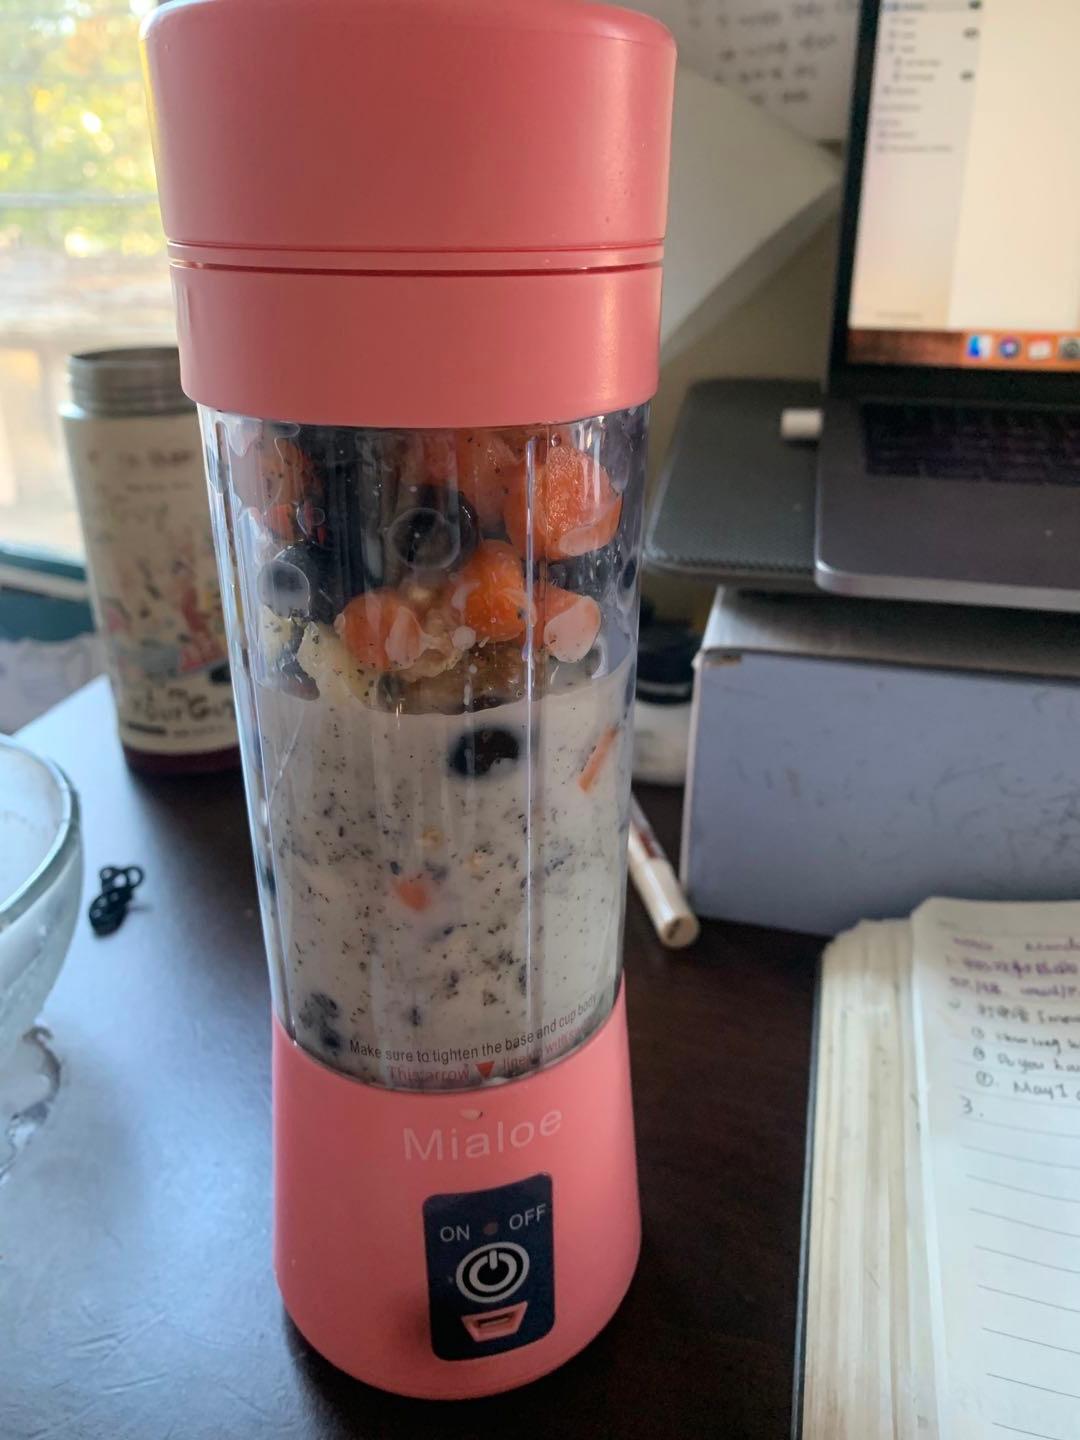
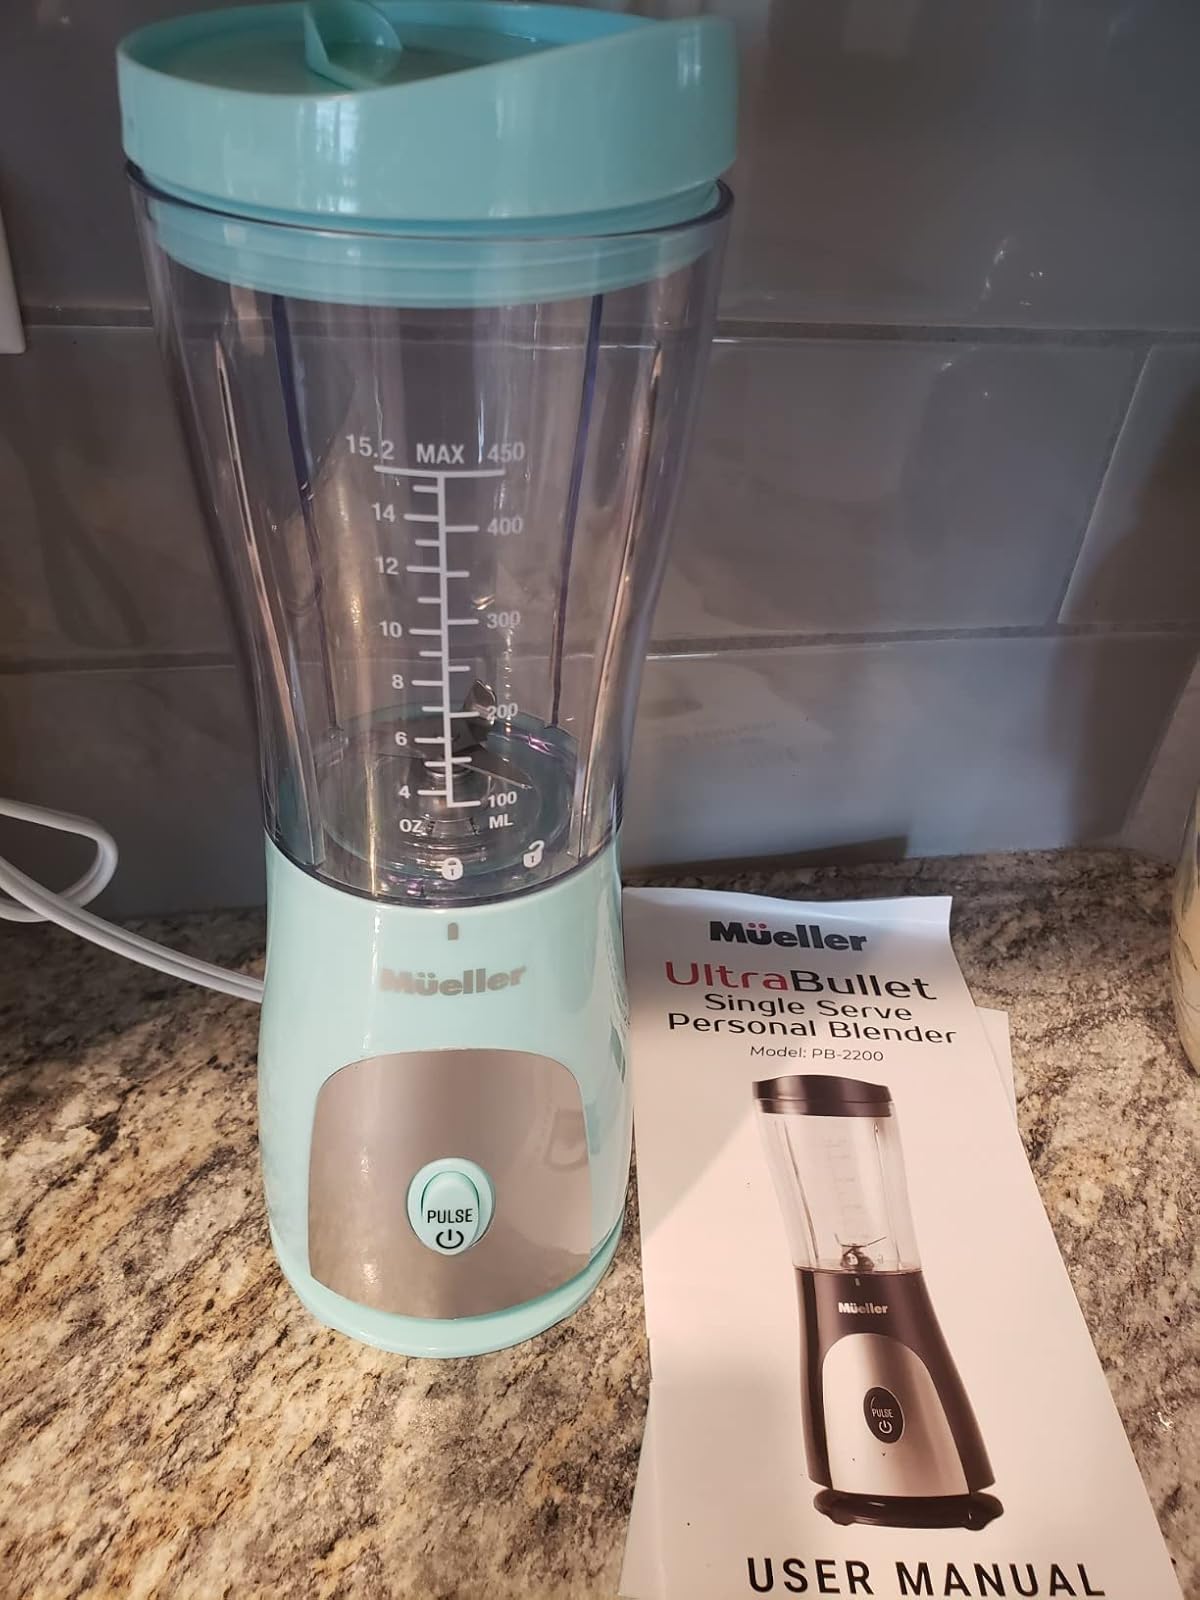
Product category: items_blender
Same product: no